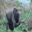
Label: elephant